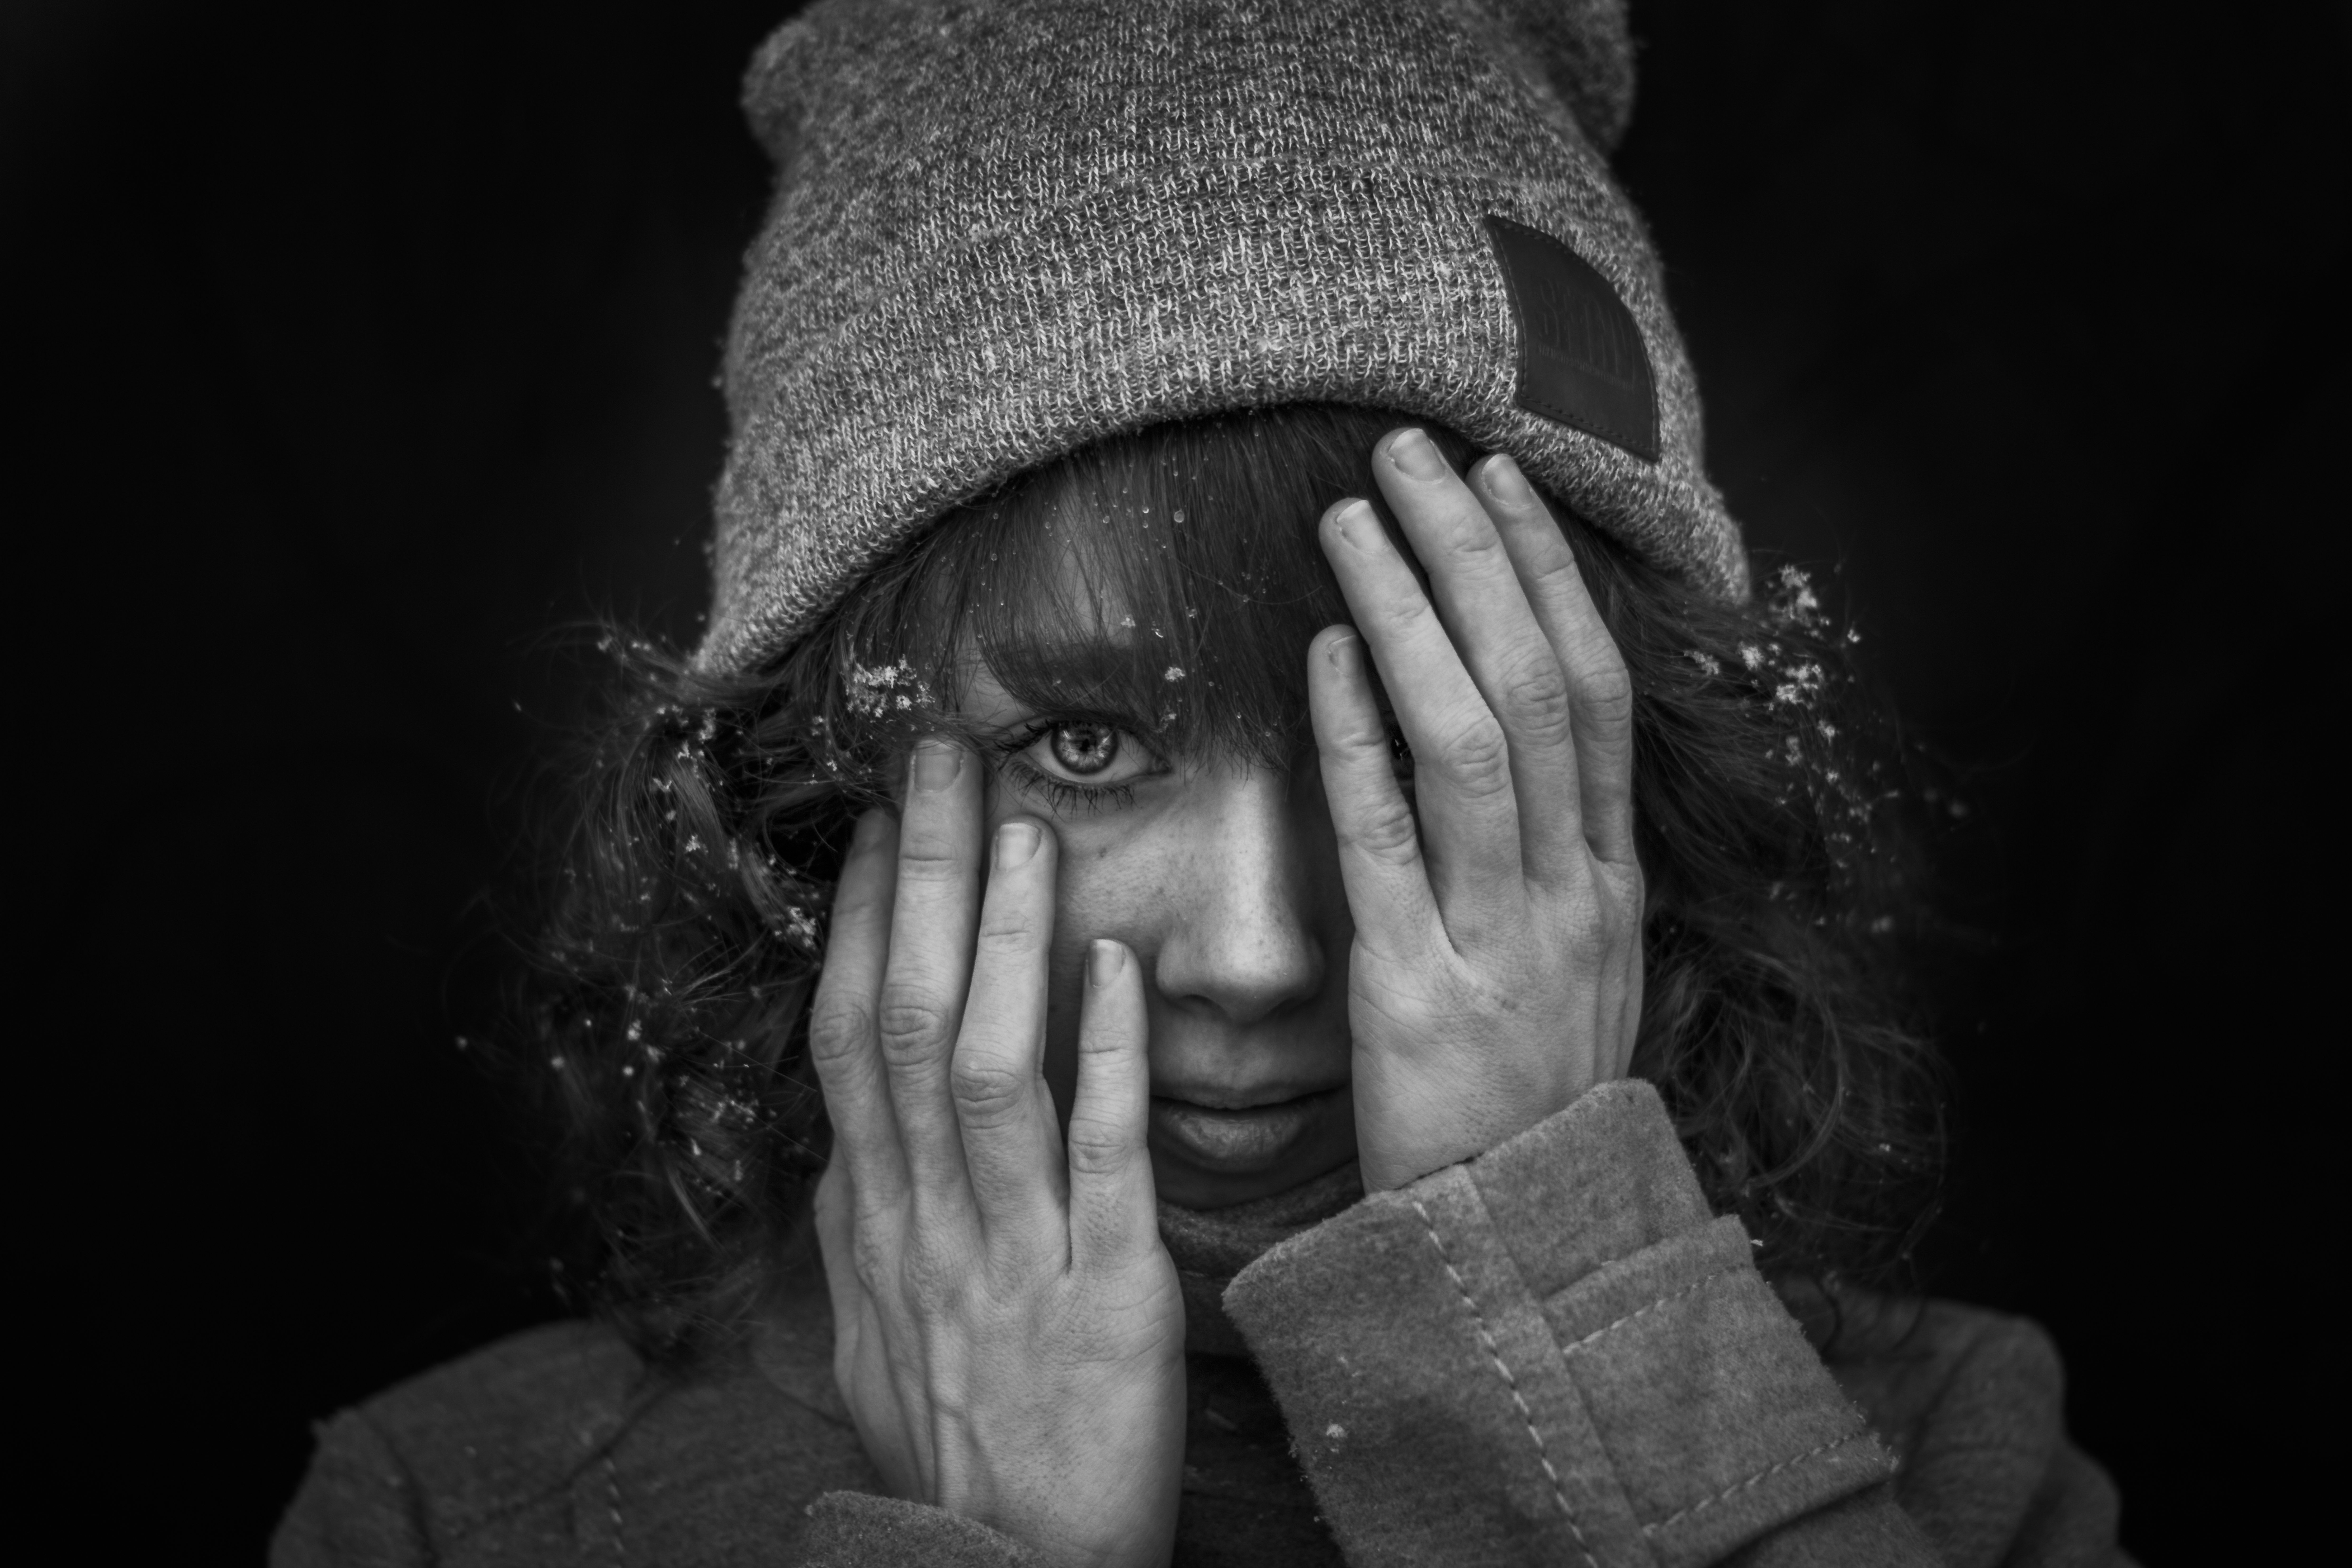
hand, person, black and white, people, white, street, photography, portrait, canon, darkness, black, monochrome, facial expression, close up, blackandwhite, art, eye, head, photograph, beauty, surreal, faces, portrt, emotion, personen, schrfentiefe, monochrome photography, film noir